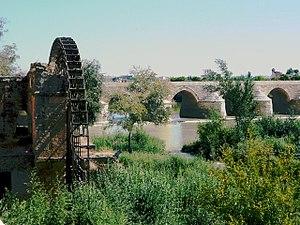
Christine Mazzoli-Guintard, née en 1962, est une historienne française, médiéviste, spécialiste de l’histoire et de l'archéologie urbaines et des solidarités citadines en al-Andalus.